Cole Whitt

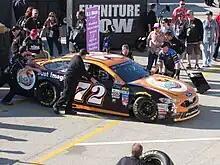
Whitt's No. 72 at Daytona in 2017

Whitt had a hand in determining the 2016 Xfinity Series champion. Late in the Ford EcoBoost 300, a caution came out. Whitt was running eighteenth in TriStar Motorsports' No. 14 entry and on the lead lap, but the team was out of tires. Whitt's crew decided to keep him out, meaning that he would restart first, alongside Chase contender Daniel Suárez. The other three Chase contenders were near Whitt; Elliott Sadler was behind Suarez while Erik Jones and Justin Allgaier were behind Whitt. On the restart, Whitt was slow on the gas, and while Suarez and Sadler sped by, Jones and Allgaier were trapped behind Whitt, who eventually fell all the way back to eighteenth in the ten laps remaining. Suarez wound up winning the championship. Jones harshly criticized Whitt after the race, calling the move "disrespectful", while Allgaier was more subdued. Whitt later apologized for the incident, saying, "It's not like you mean to do it." He also partially blamed Jones ramming him on the restart as to why he did not get up to speed.